Robust skink

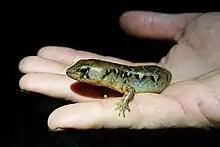
"Oligosoma alani"

"Oligosoma alani," (formerly "Cyclodina alani"), also known as the robust skink is the largest endemic skink to New Zealand. The robust skink is in the family Scincidae and found in the protected nature reserves of the Mercury Islands in the North Island of New Zealand. The robust skink has an at risk - recovering conservation status.